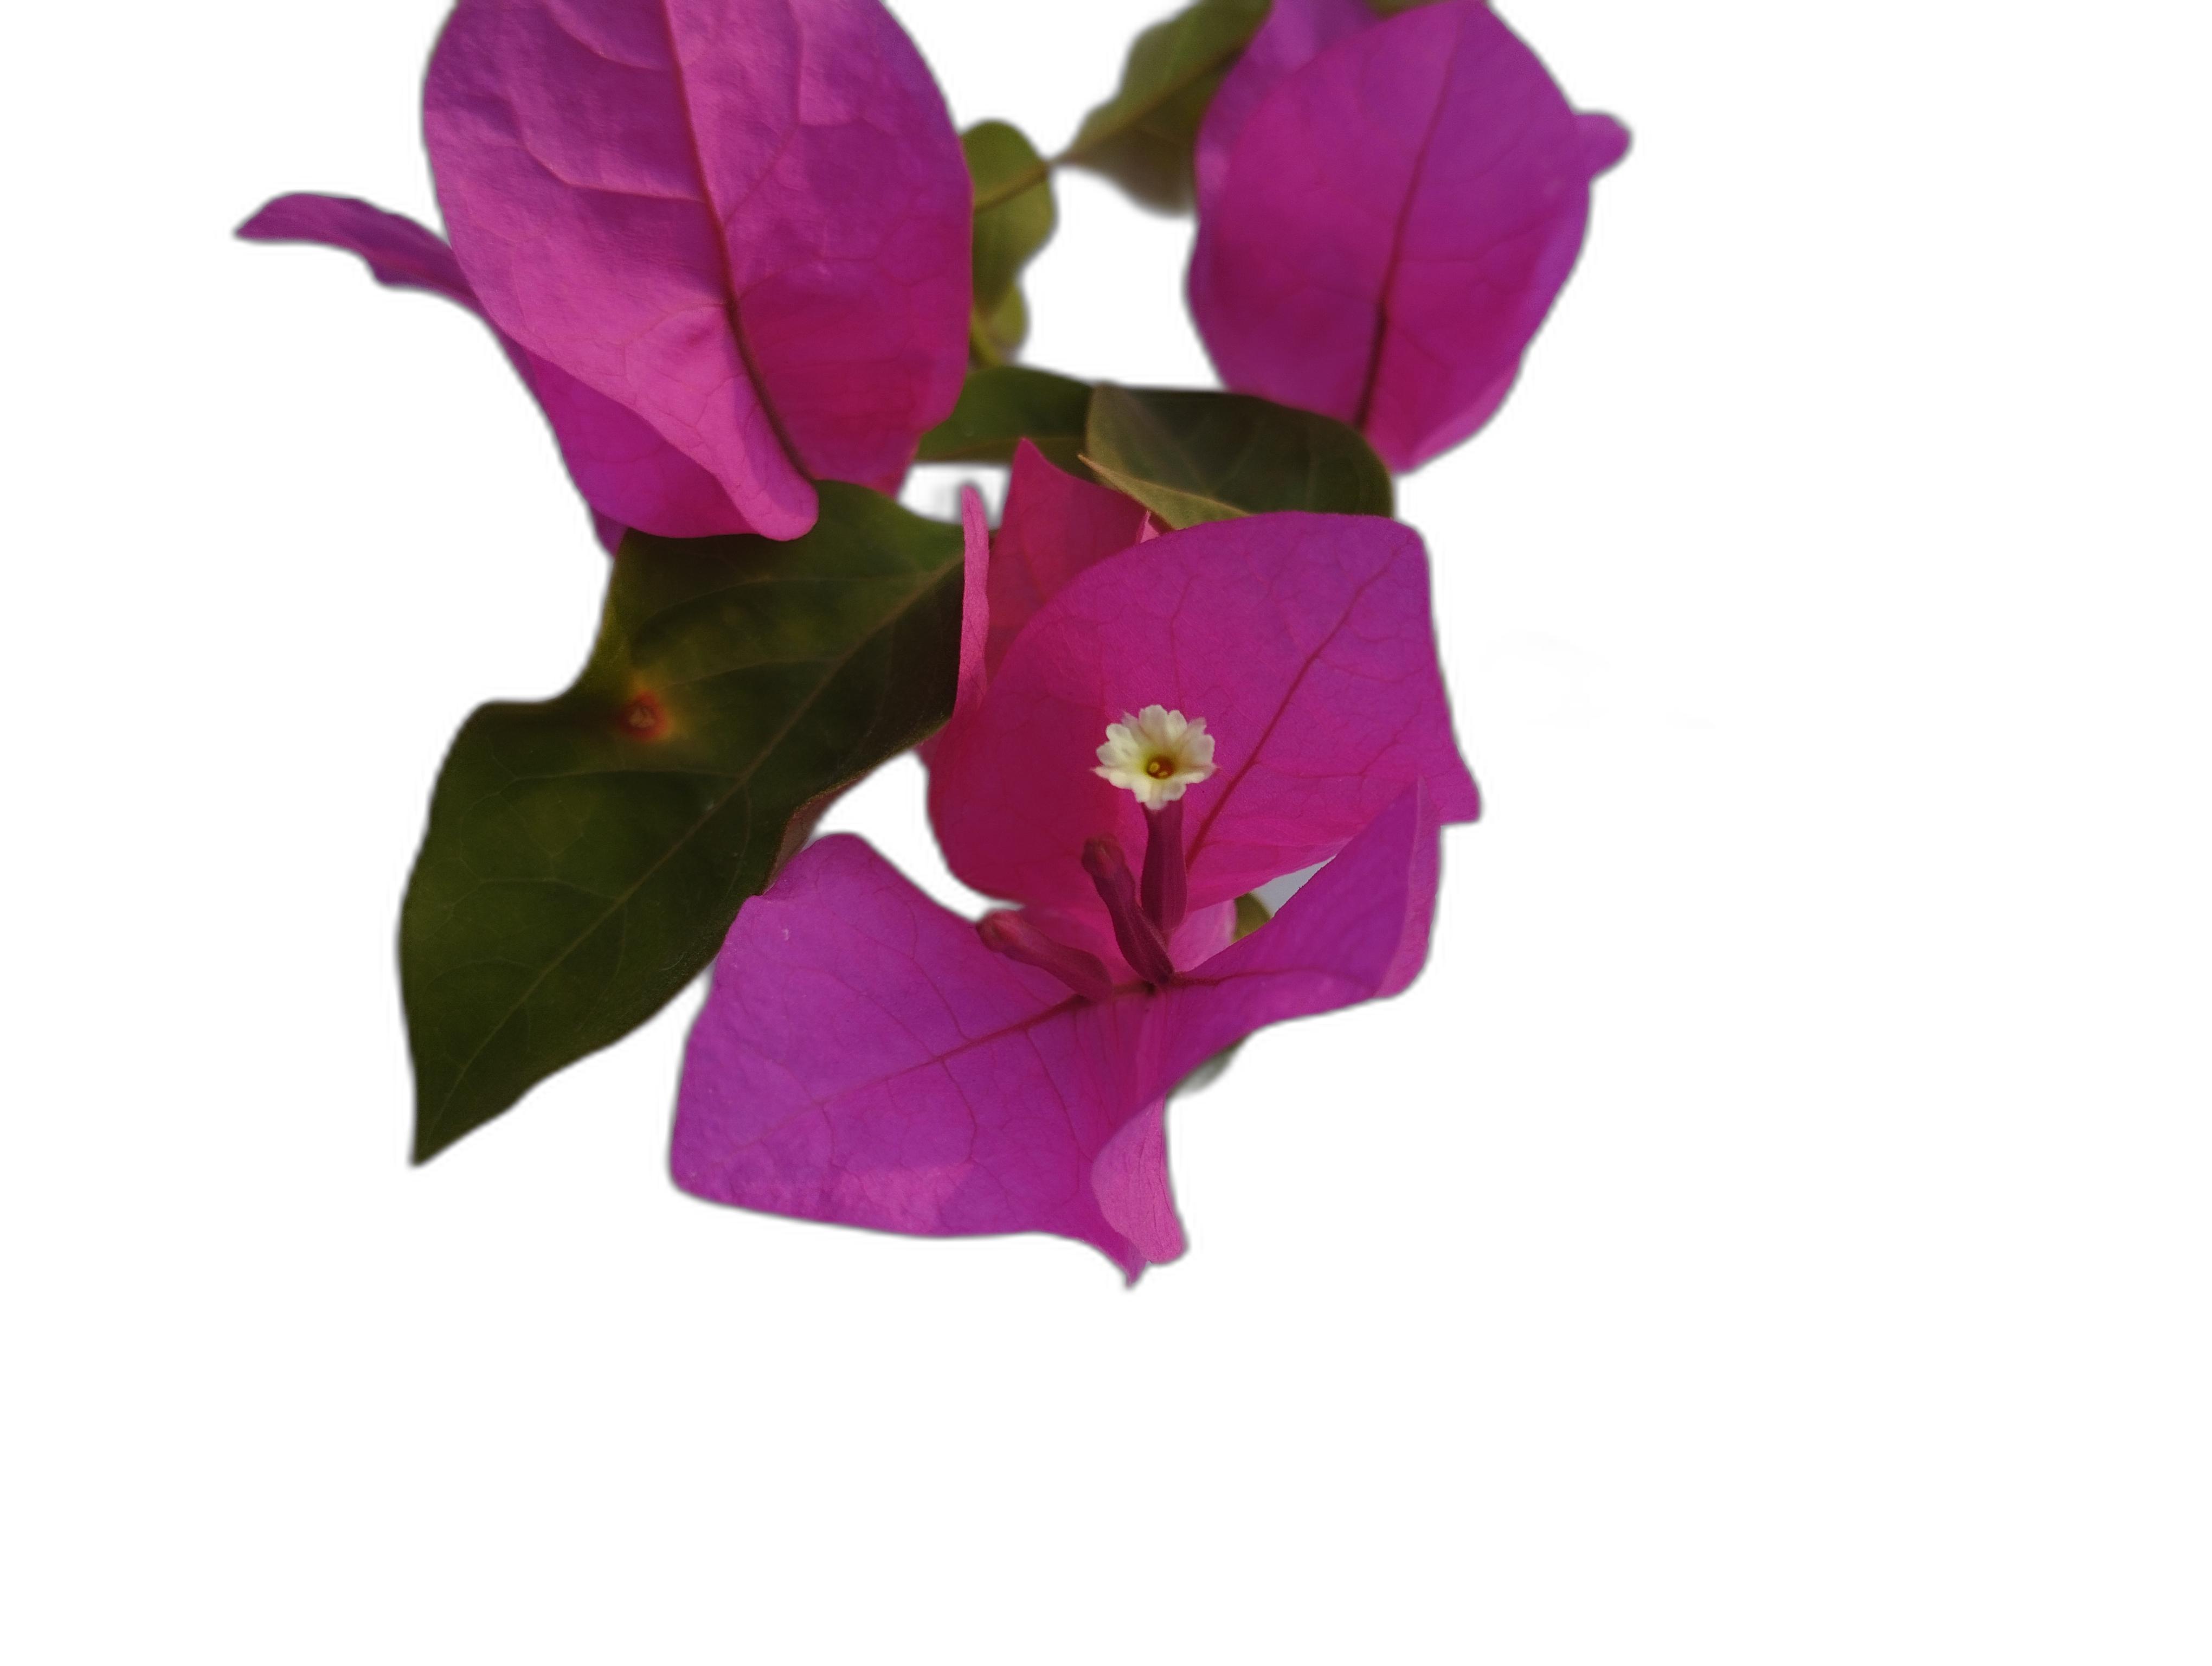
Label: Bougainvillea